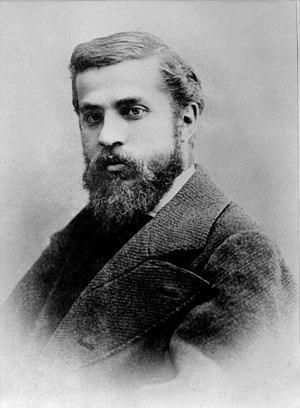
Pau Audouard est un photographe espagnol.